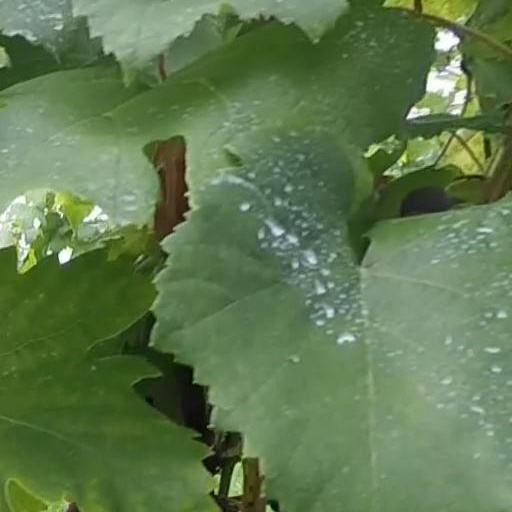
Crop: grape